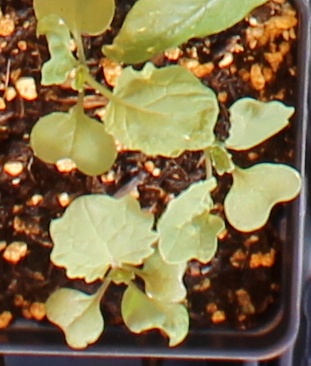
Label: Canola